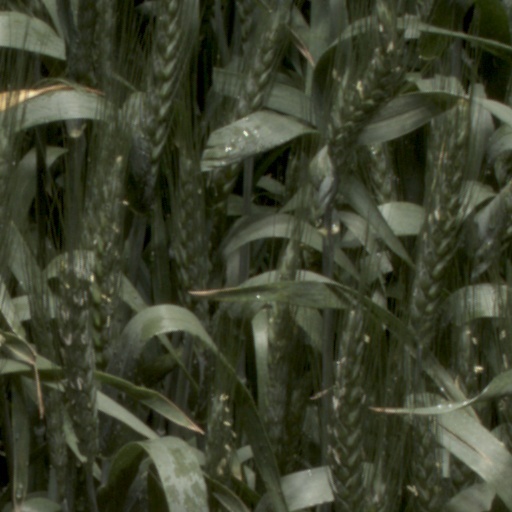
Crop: wheat